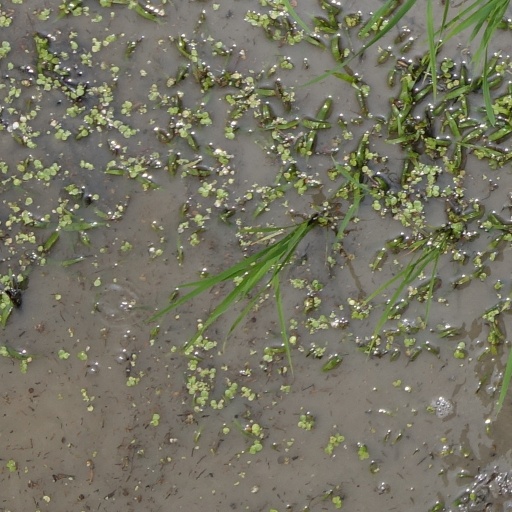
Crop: rice